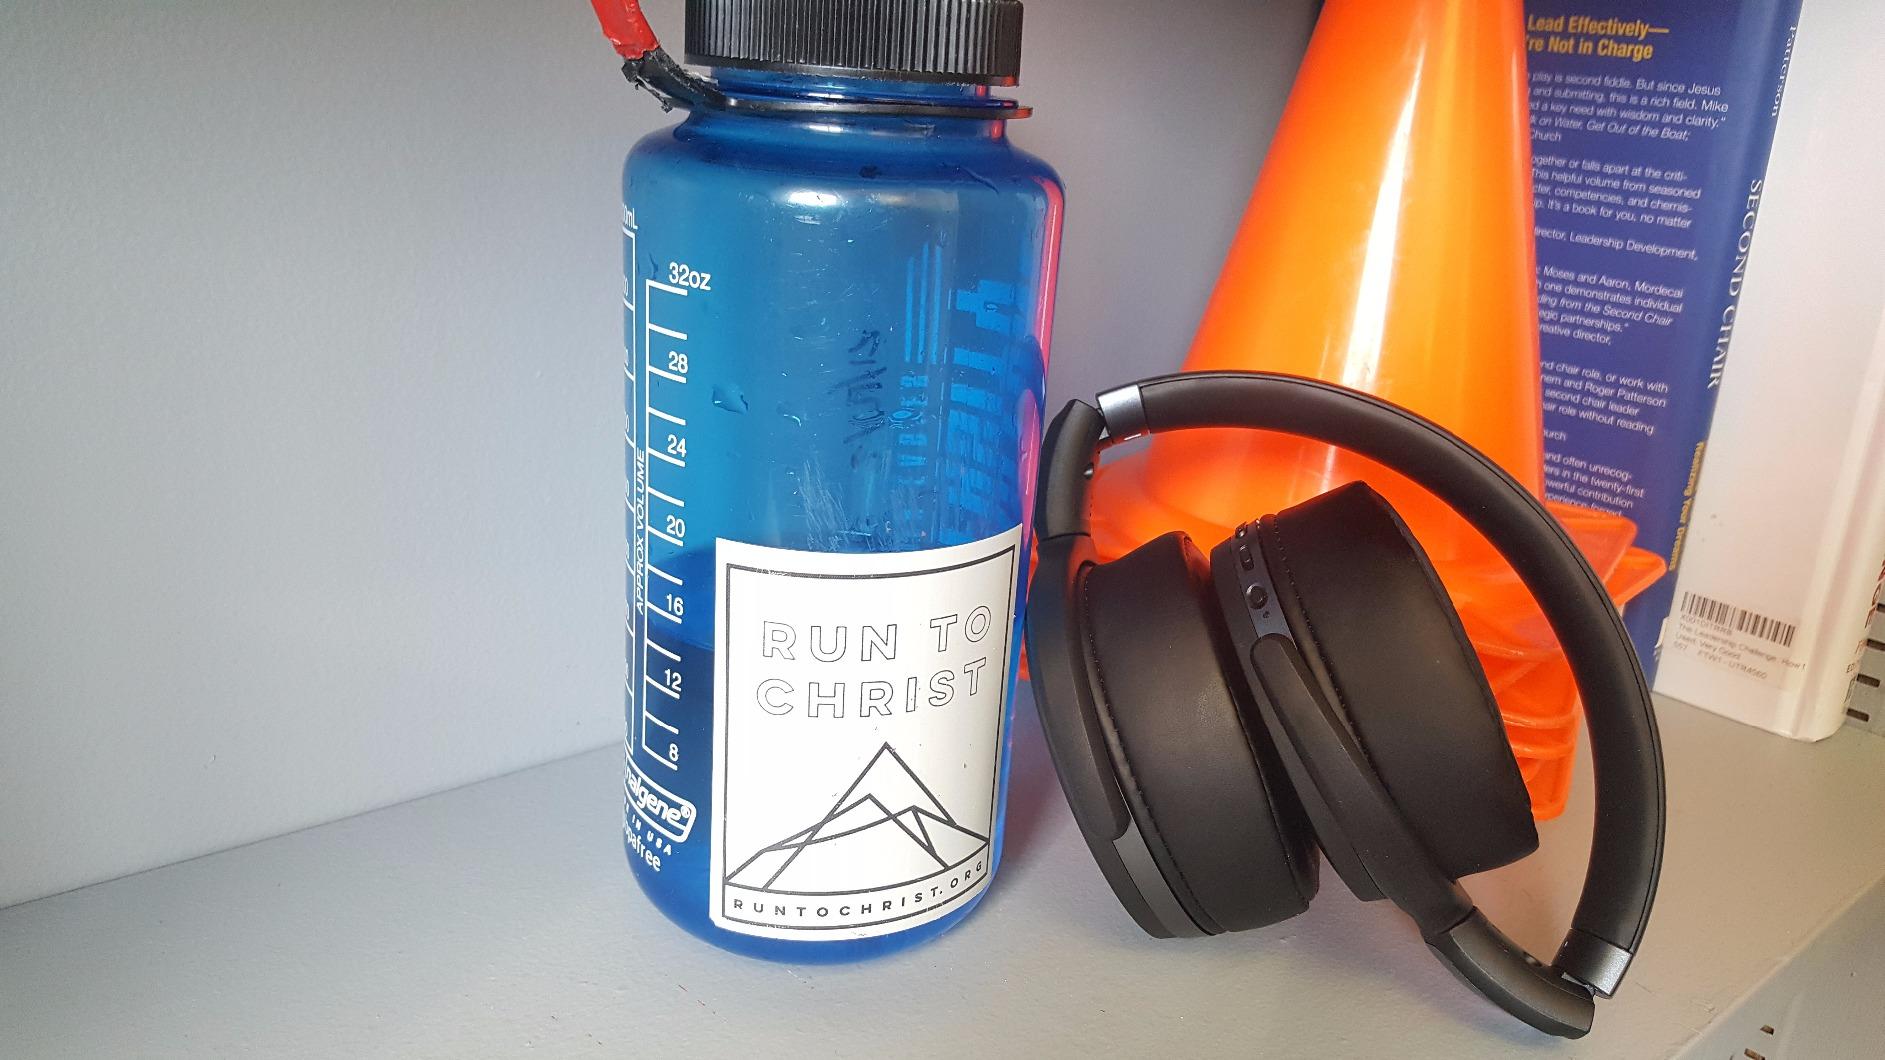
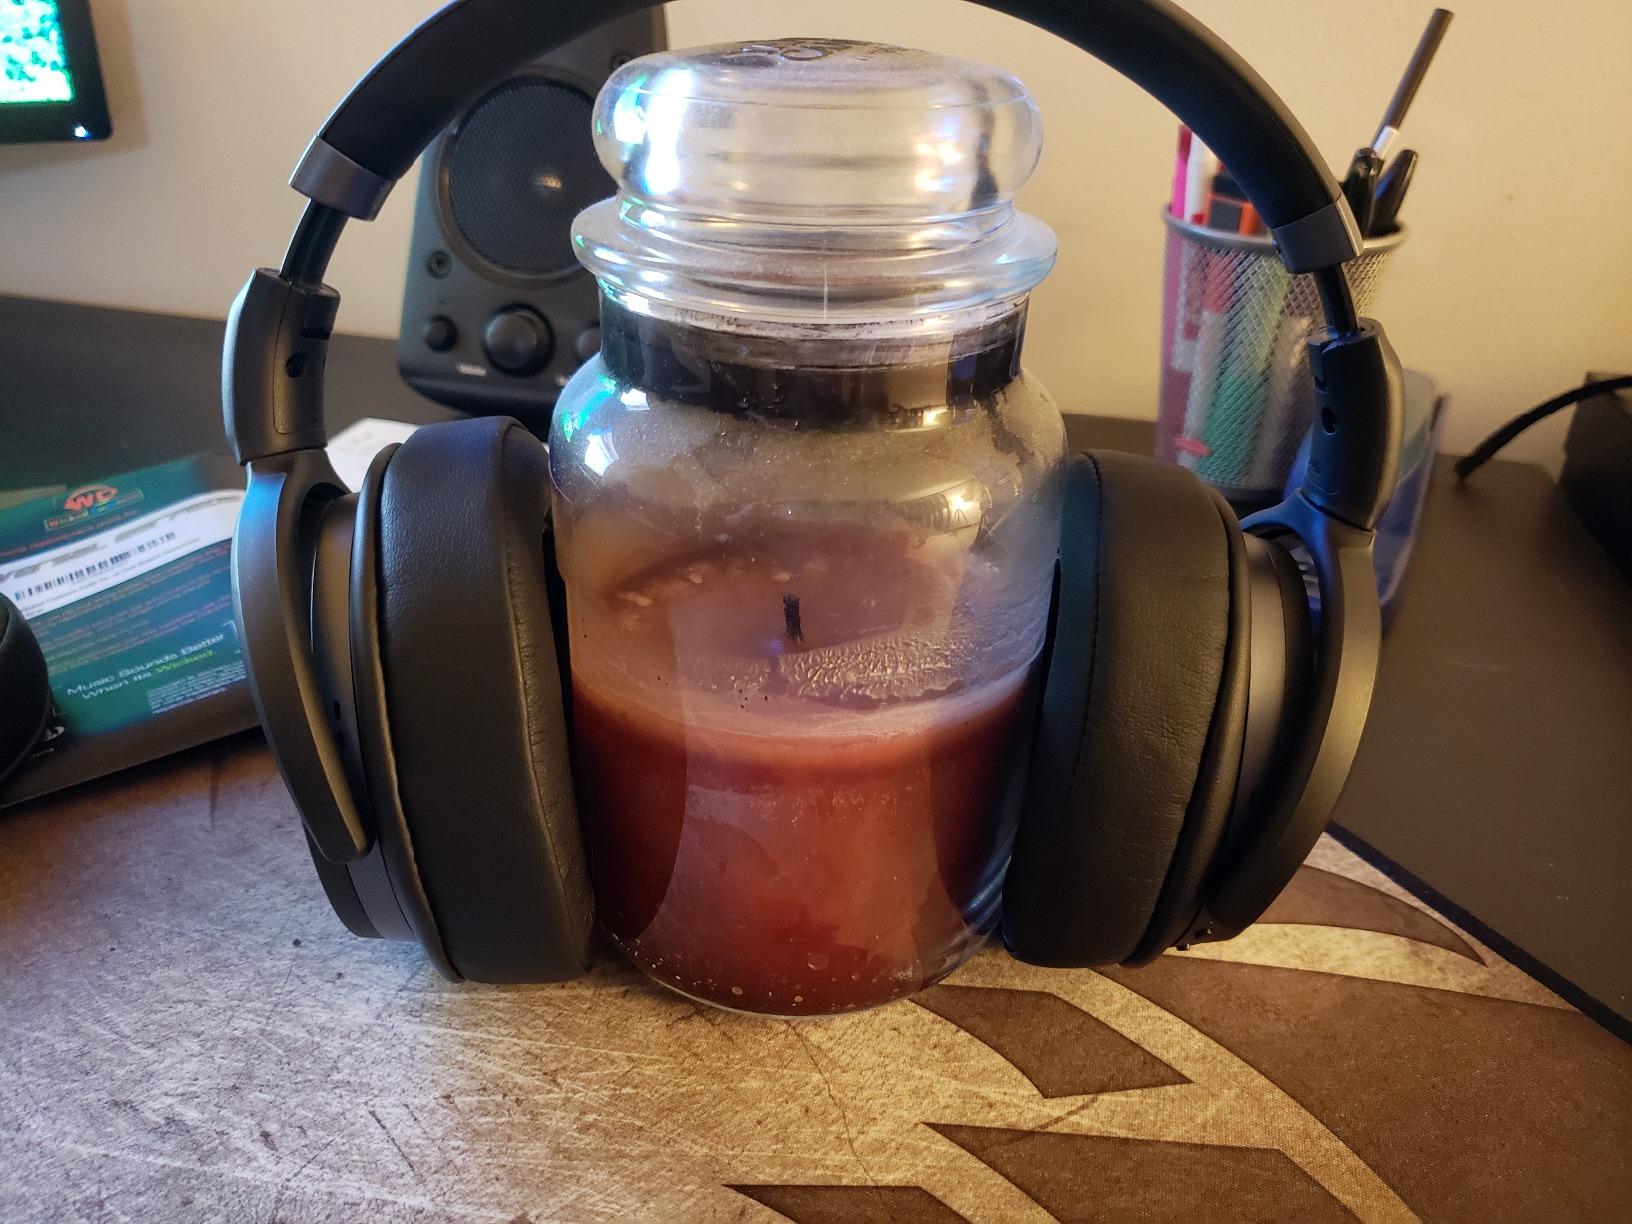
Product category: headphones
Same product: yes